Tarumanagara

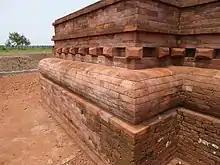
The fine brickwork on the base of Batujaya Buddhist stupa in Karawang, dated from late Tarumanagara period (5th–7th century) to early Srivijaya influence (7th–10th century).

Purnawarman probably is the most well-known king of Tarumanagara because he produced quite a number of well documented inscriptions. The records about Tarumanagara's later kings were scarce and obscure, most were known from later manuscripts and local traditions.